Currie Graham

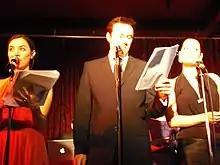
Graham at "The Thrilling Adventure and Supernatural Suspense Hour" in 2009

Currie Graham (born February 26, 1967) is a Canadian stage, film and television actor. While primarily recognized as a TV actor, he has numerous film credits, including the action thrillers "Rancid" and "Assault on Precinct 13".